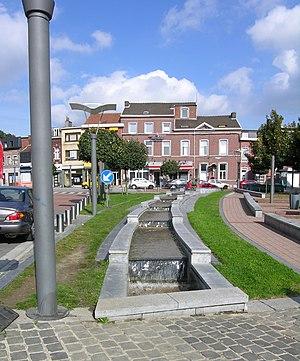
La rivière Légia à Ans
La Légia est un ruisseau de Belgique d'une longueur d'environ 5 kilomètres, et dont le confluent avec la Meuse constitue le premier foyer de développement de la ville de Liège. À l'exception de sa source, le ruisseau est aujourd'hui presque entièrement couvert et canalisé, mais son eau a cependant été dissociée des égouts et peut être vue, dans une fontaine, rue Simon Dister.